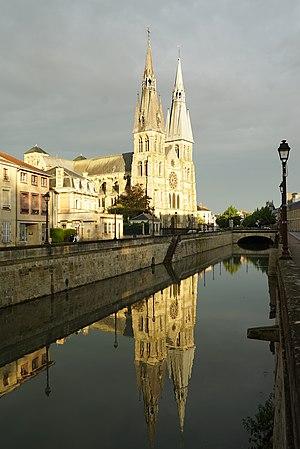
vue de Chalons.
La collégiale Notre-Dame-en-Vaux de Châlons-en-Champagne est une église gothique construite du XIIᵉ au XVᵉ siècle. Au XIXᵉ siècle, on lui a ajouté un carillon de cinquante-six cloches.